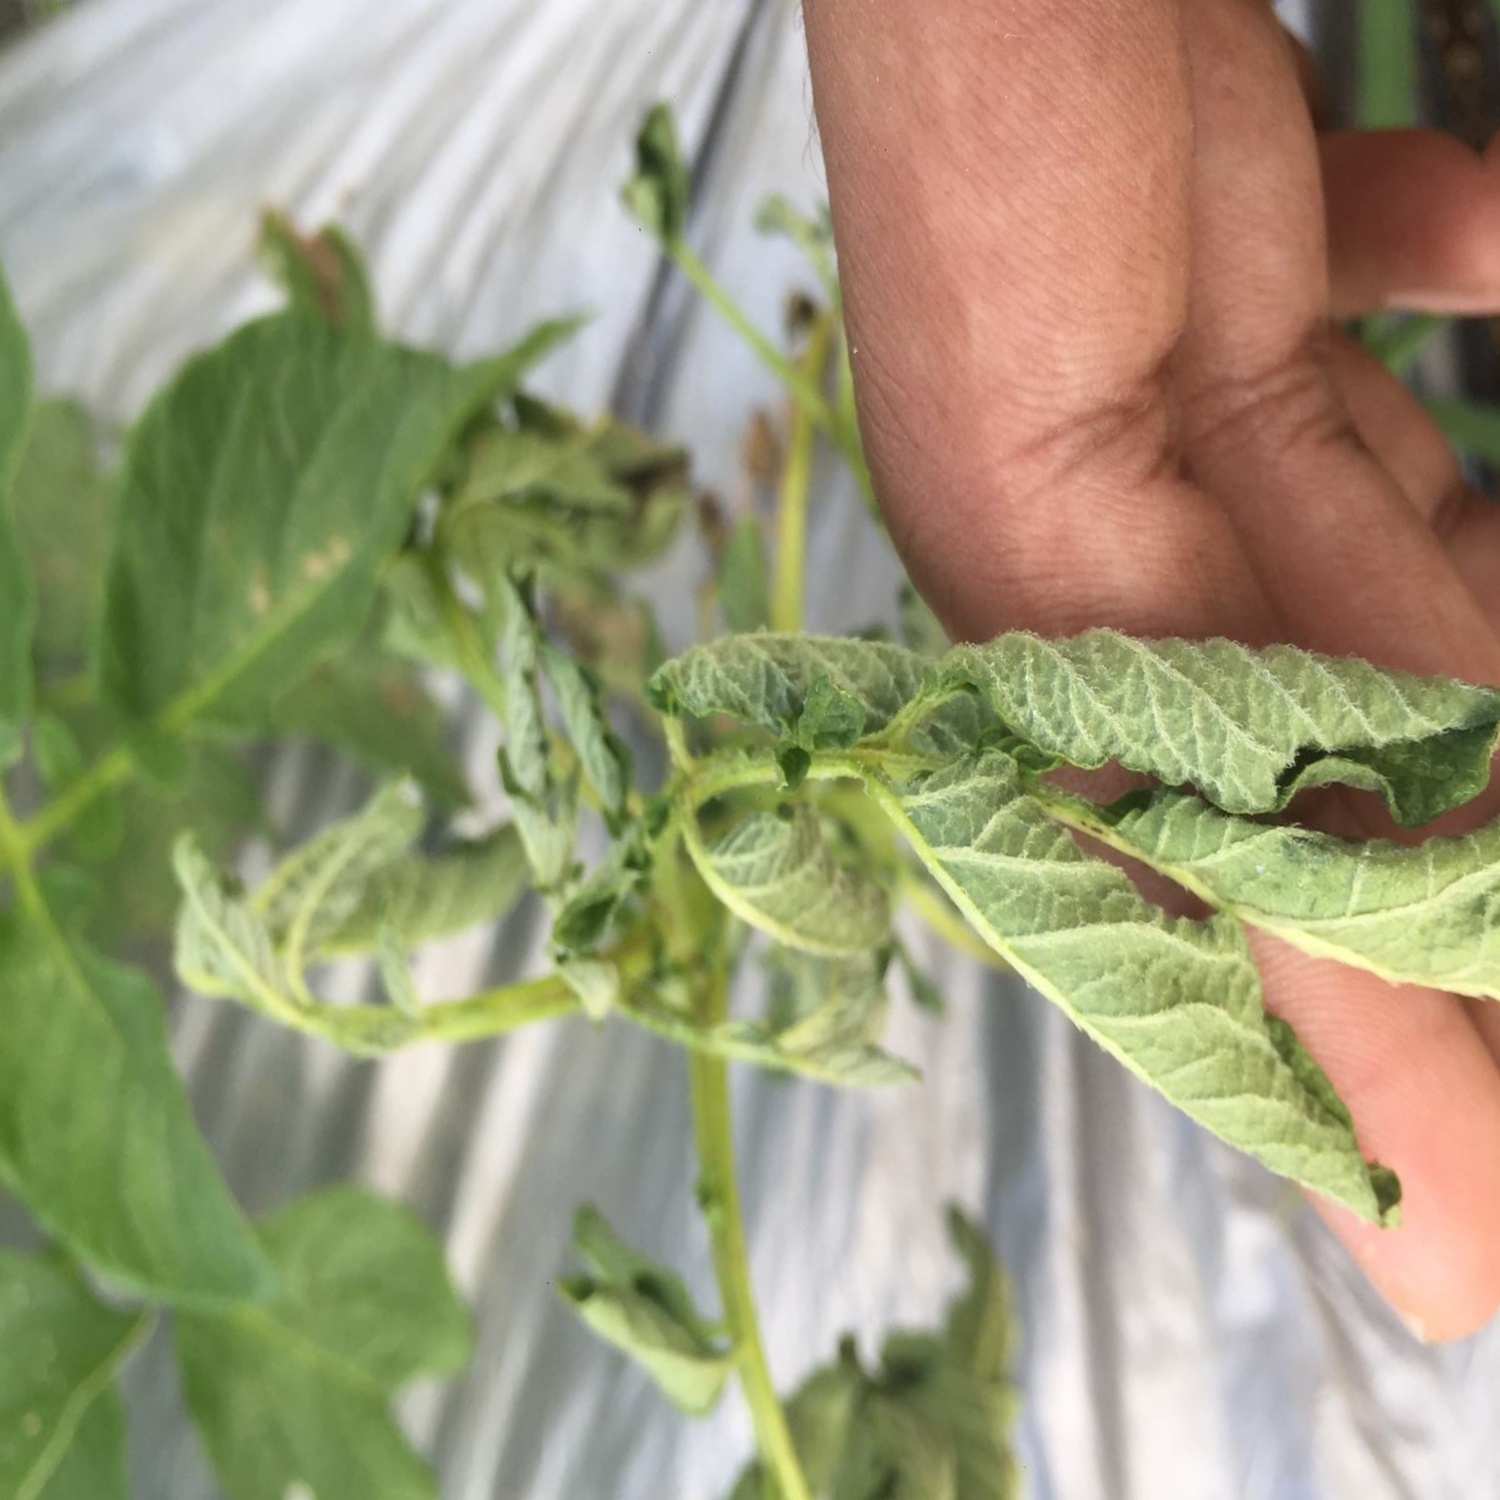
Etiqueta: Pudricion_Parda